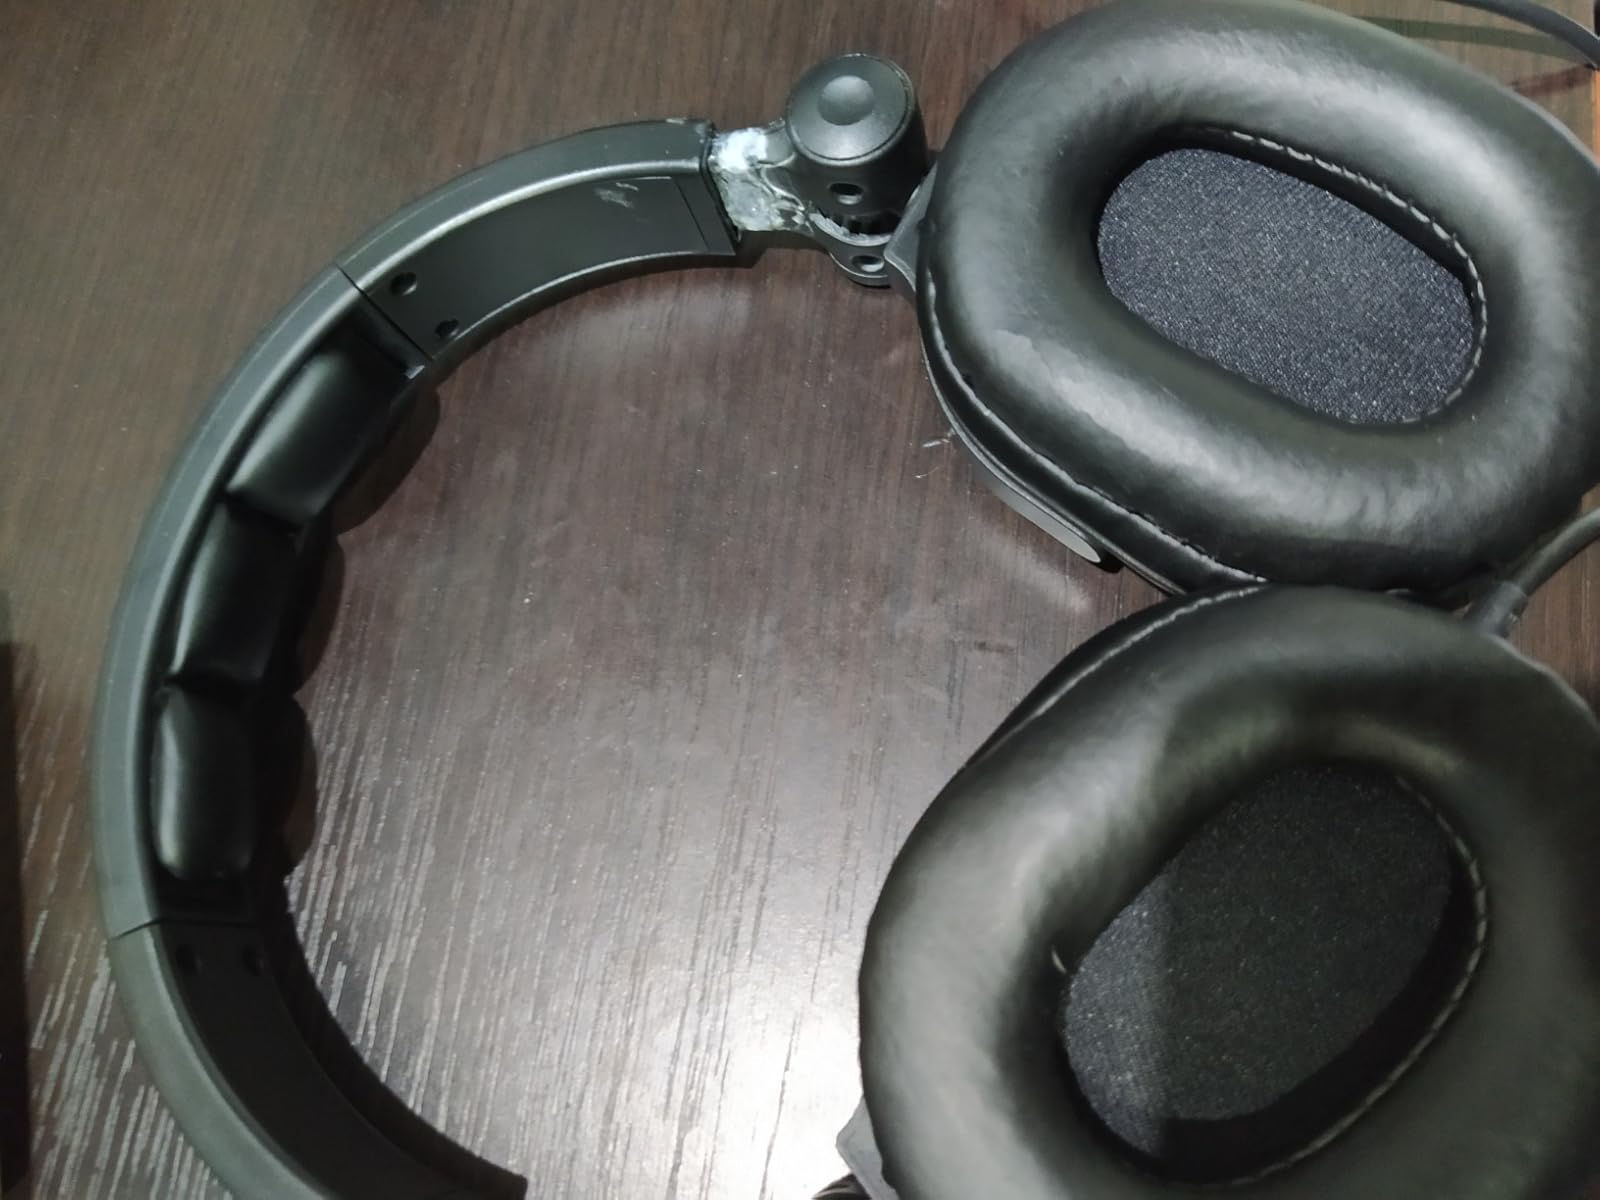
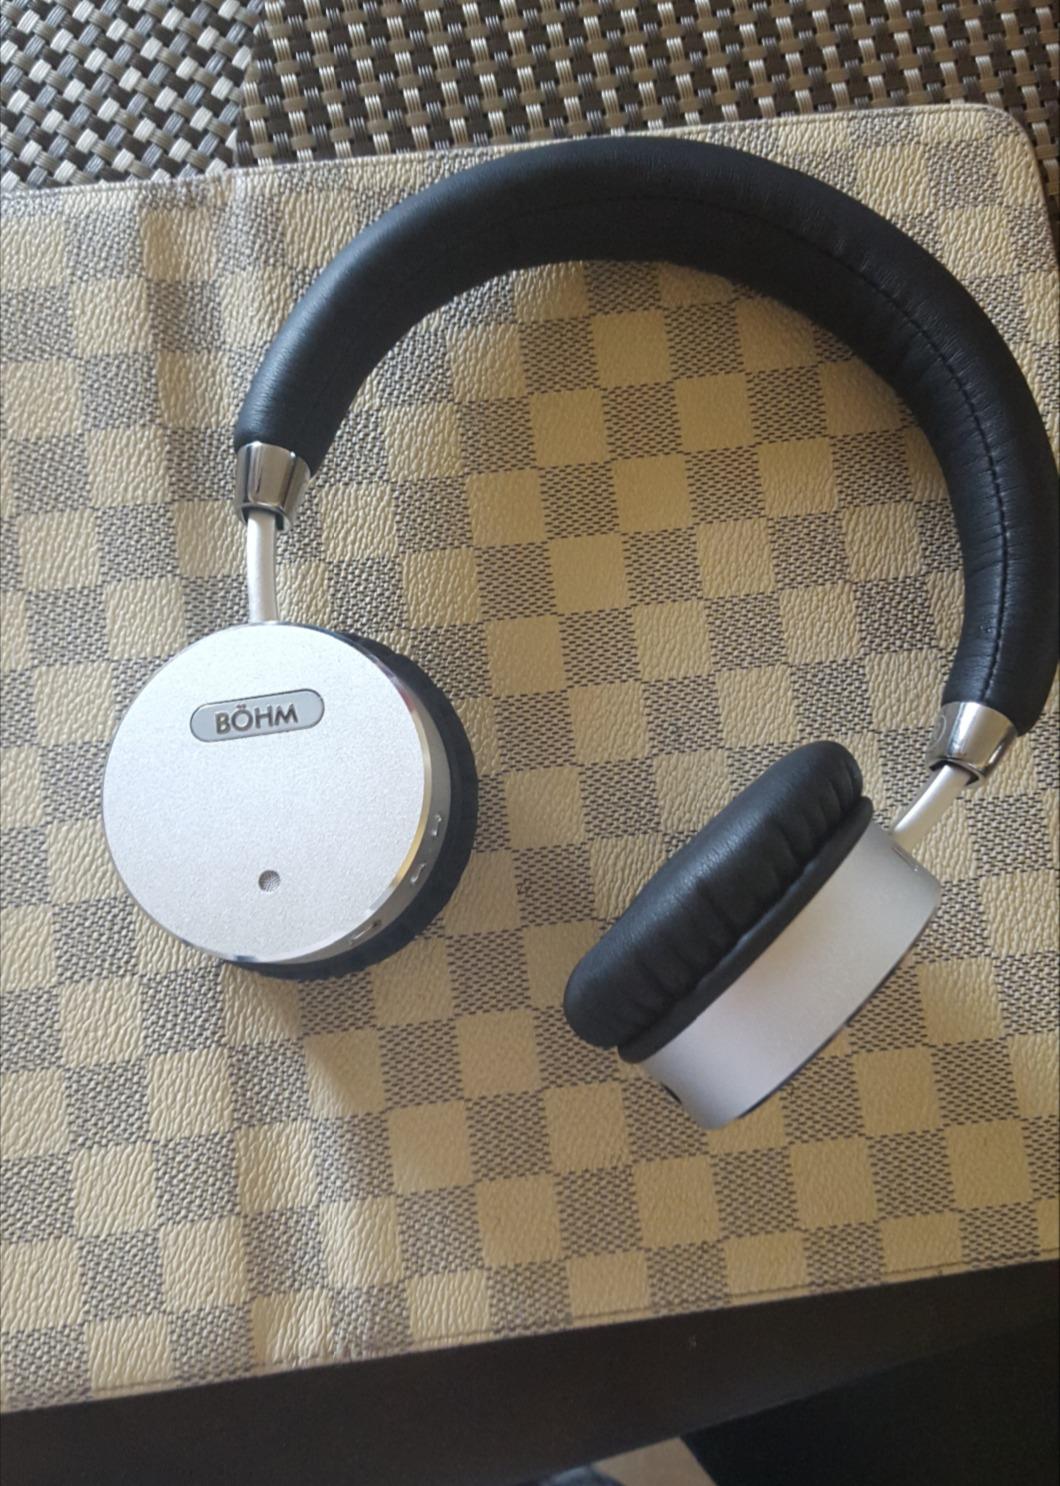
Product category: headphones
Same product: no